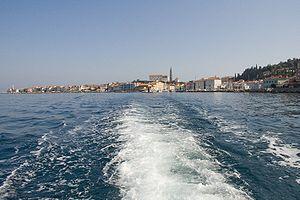
La baie de Piran, aussi appelée golfe de Piran, est une petite baie de la partie sud du golfe de Trieste, lui-même situé à l'extrémité septentrionale de la mer Adriatique, en Méditerranée. Si elle doit son nom à la commune de Piran, située en Slovénie, elle est également bordée par la Croatie et est à ce titre parcourue par une frontière maritime internationale, la frontière entre la Croatie et la Slovénie dont le tracé est disputé entre les deux États voisins.